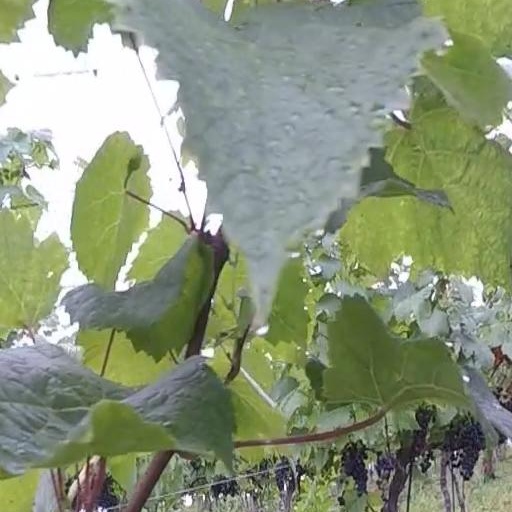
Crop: grape